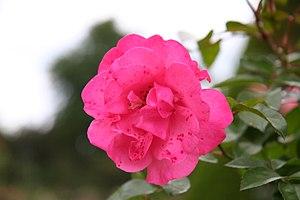
Rose Les Amoureux de Peynet - Roseraie de Bagatelle (Paris, France).
Raymond Peynet, souvent appelé par son seul nom, est un dessinateur humoristique français, né à Paris le 16 novembre 1908 et mort le 14 janvier 1999 à Mougins.